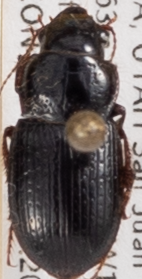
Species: Piosoma setosum
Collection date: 2023-10-03
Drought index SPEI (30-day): -1.098
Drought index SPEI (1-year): -0.24
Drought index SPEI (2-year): -0.42